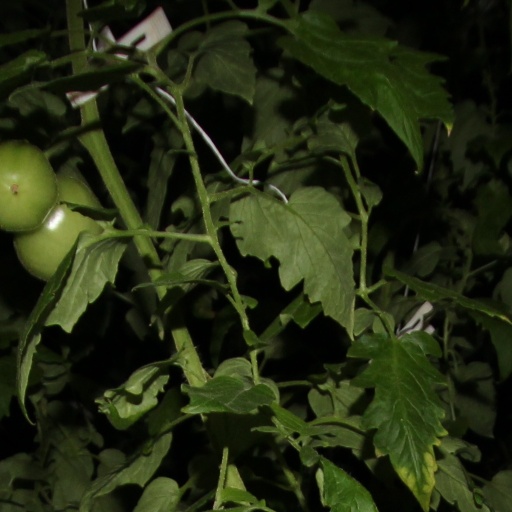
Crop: tomato